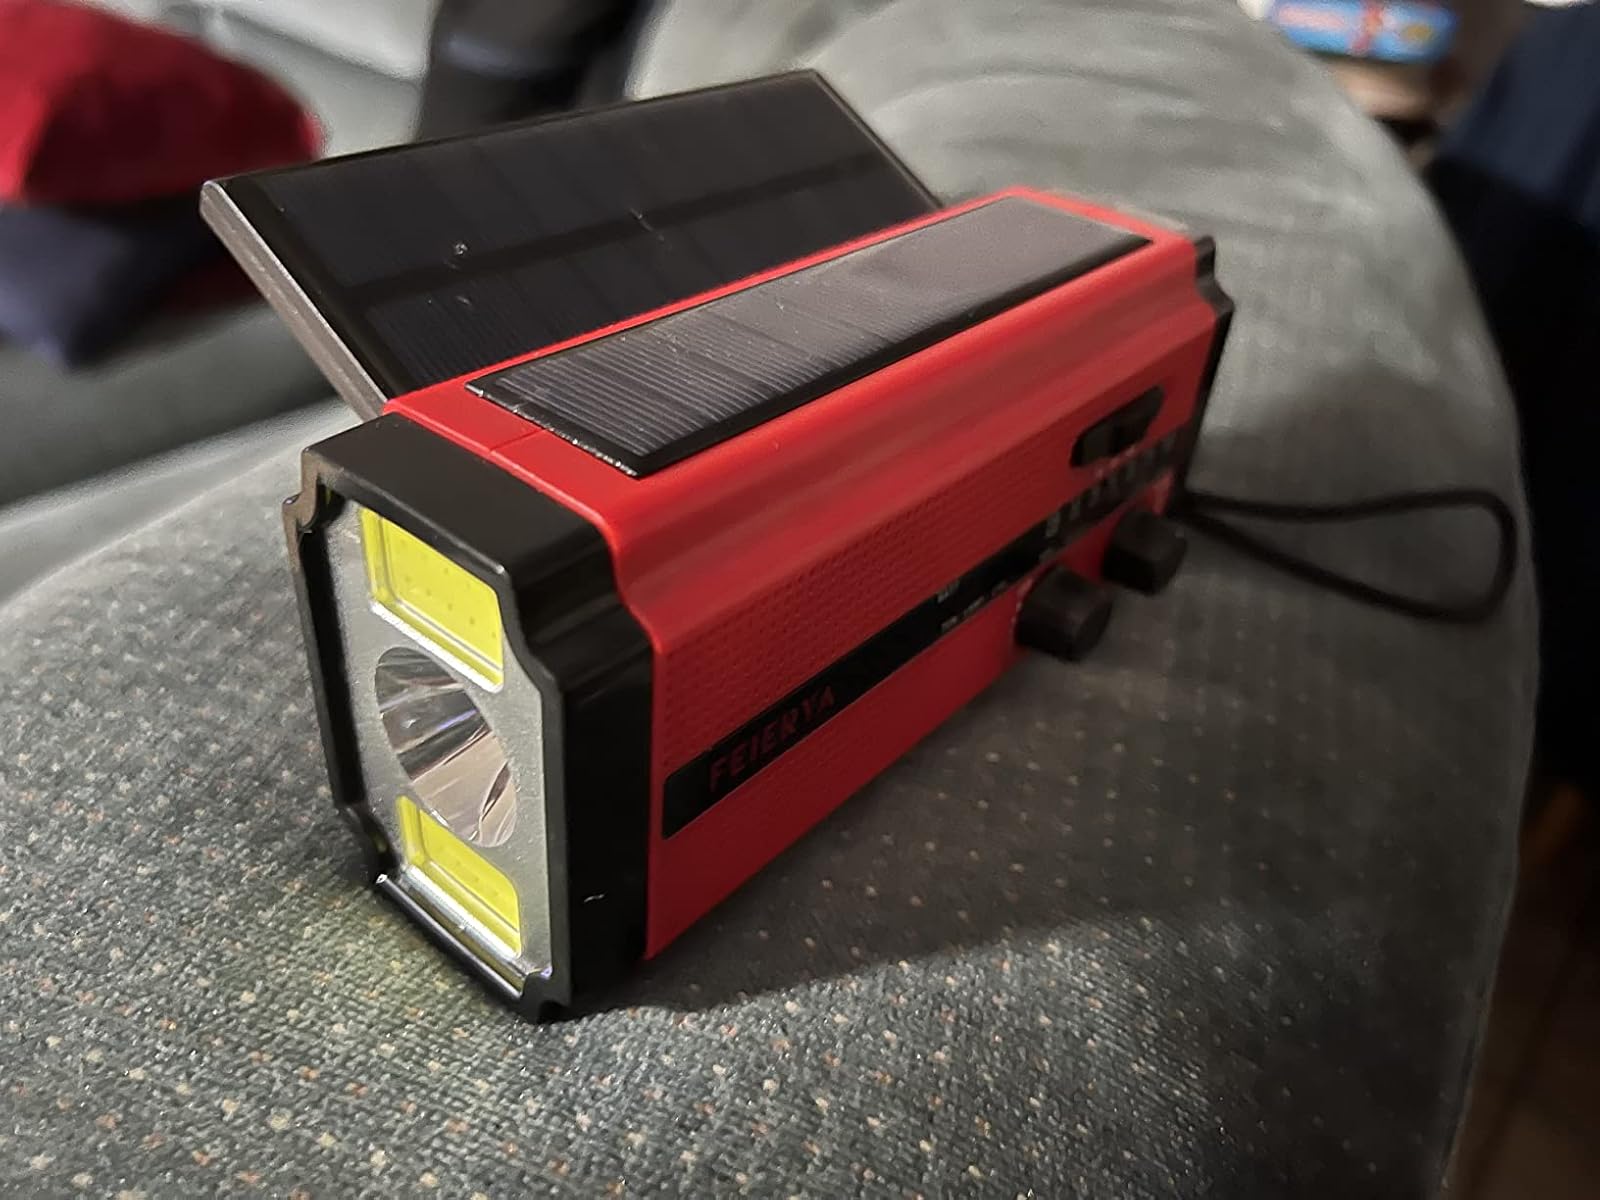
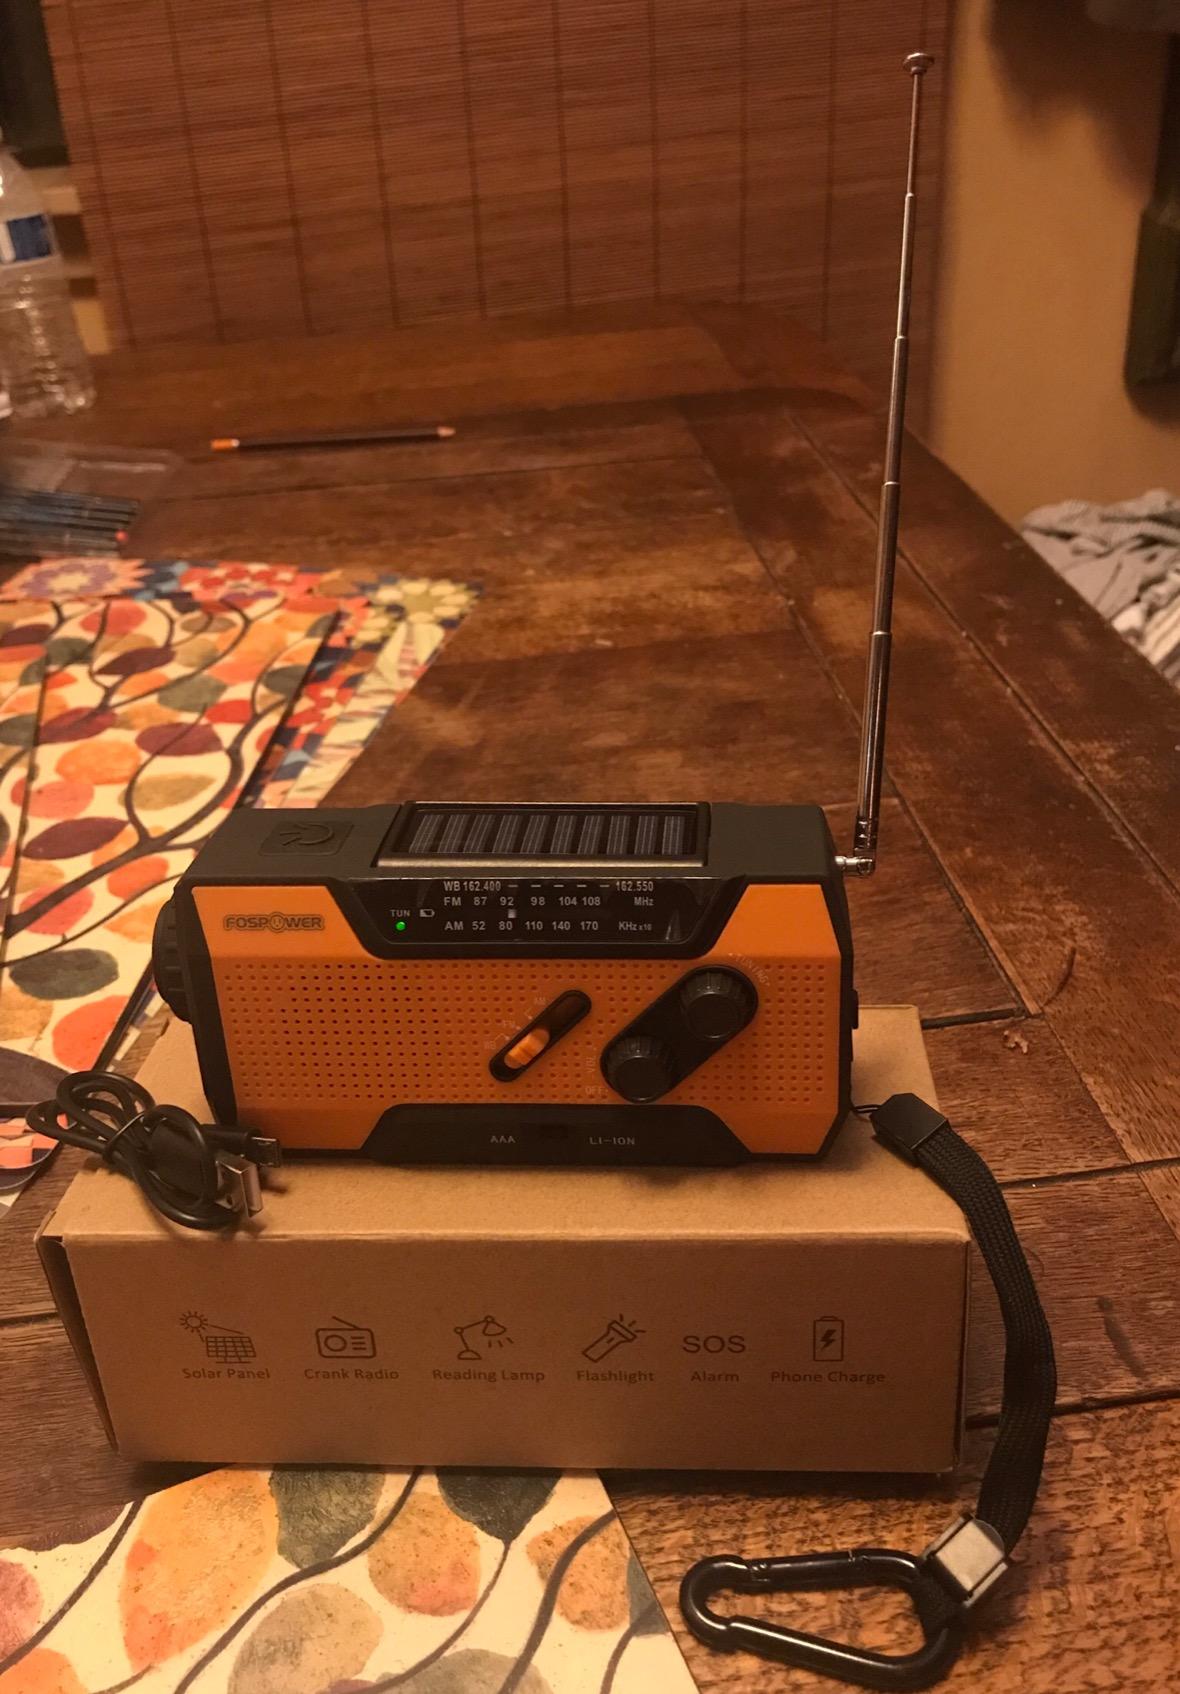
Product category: radio
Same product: no